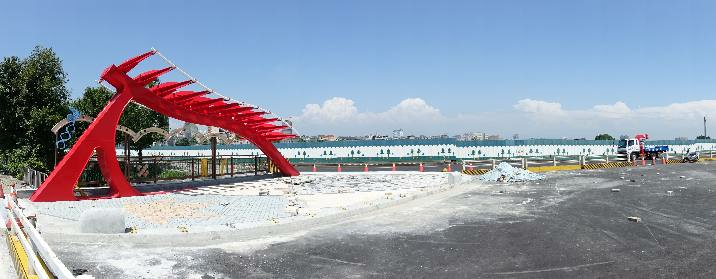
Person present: No